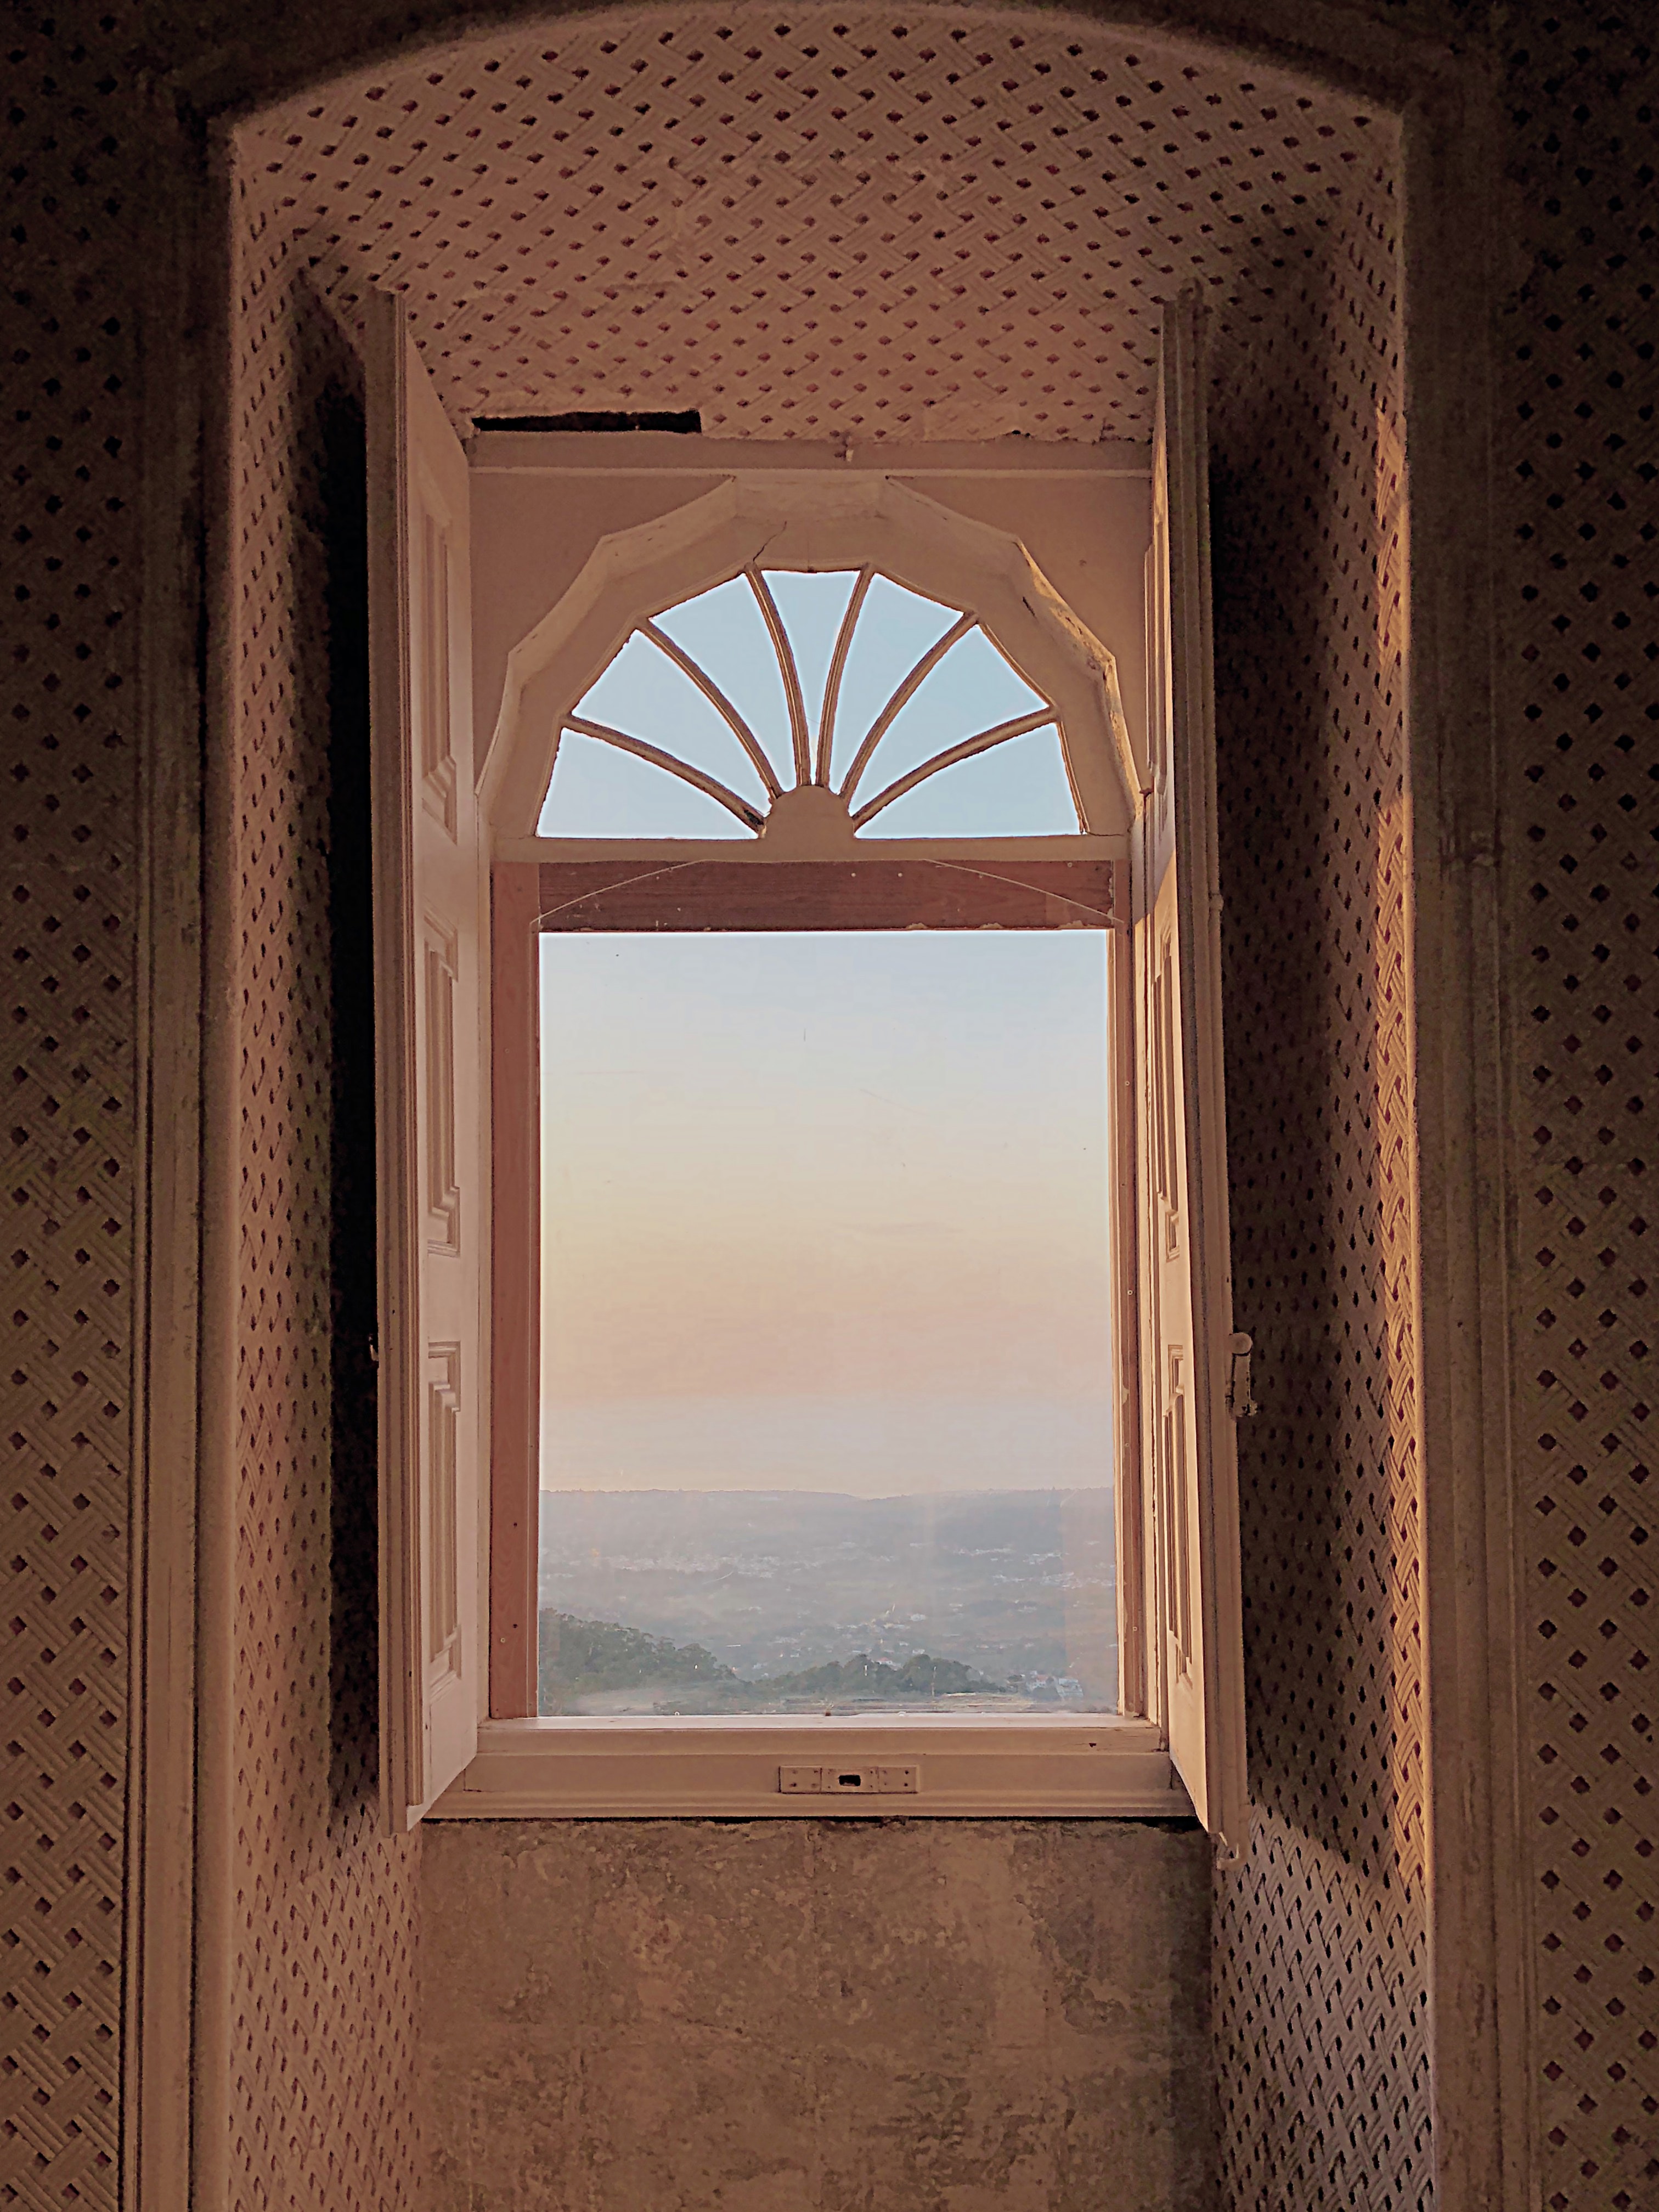
window, architecture, arch, daylighting, door, room, wood, glass, building, symmetry, interior design, brick, house, Tints and shades, plaster